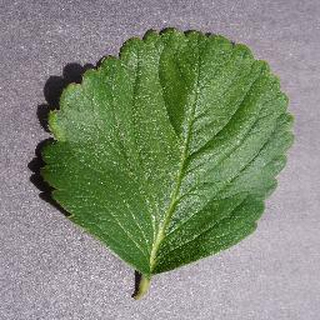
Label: healthy_strawberry